John of Heinsberg

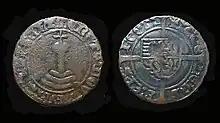

John of Heinsberg (1397–1459), was Prince-Bishop of Liège from 1419 to 1456.